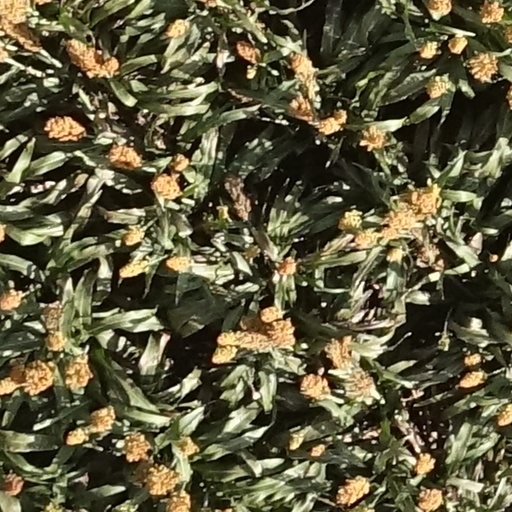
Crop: sorghum